Centre Stage (theater)

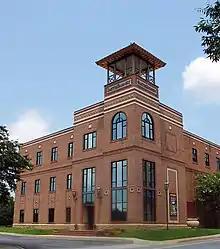
The Citi-Smith-Barney building where Centre Stage has been located since 1997.

Centre Stage is a year-round, 285-seat theater in downtown Greenville, South Carolina. The theater maintains a full-time staff of seven and produces between six and eight mainstage productions each year, in addition to a wide variety of other entertainment and nightlife activities. Actors, directors and other theater artists are hired both locally and regionally on an as-needed basis. Centre Stage is a constituent member of Theatre Communications Group (TCG) and a member of the professional division of the Southeastern Theatre Conference (SETC).